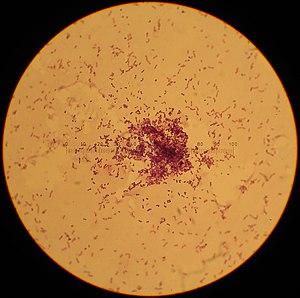
Les lactocoques sont des bactéries à gram positif, anaérobie facultatif, de la famille des Streptococcaceae.
Lactococcus lactis est une bactérie à Gram positif, non mobile, non sporulante, mesurant en moyenne de 0,5 à 1,5 micromètre. Les cellules de ce micro-organisme se regroupent habituellement en paires ou en courtes chaînes et sont communément isolées dans les produits végétaux, céréales, haricots, pois, pomme de terre, etc. Avec leur microflore fongique et microbienne très diversifiée, les lait crus de ruminants sont des milieux naturellement riches en lactocoques. On considère que la surface des trayons constitue la principale source de contamination du lait.